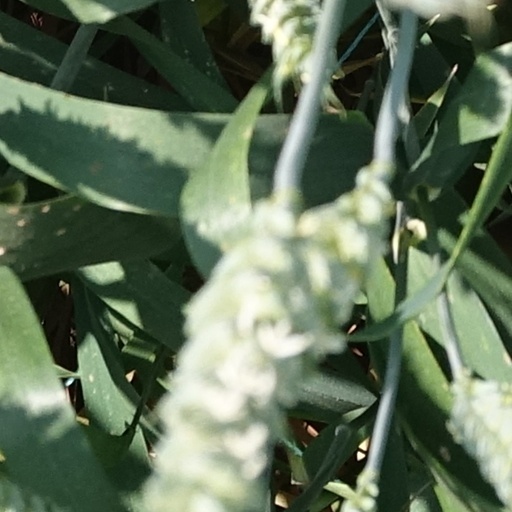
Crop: wheat